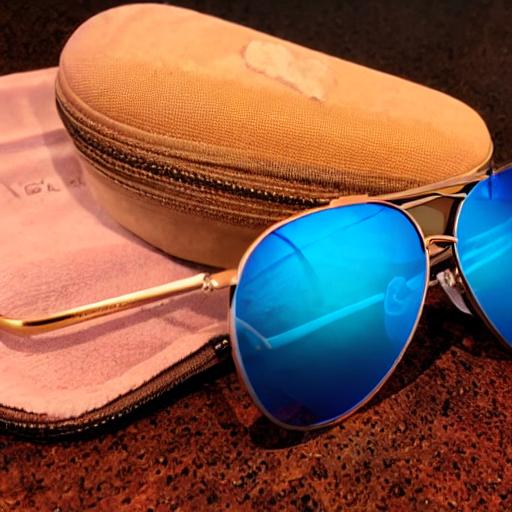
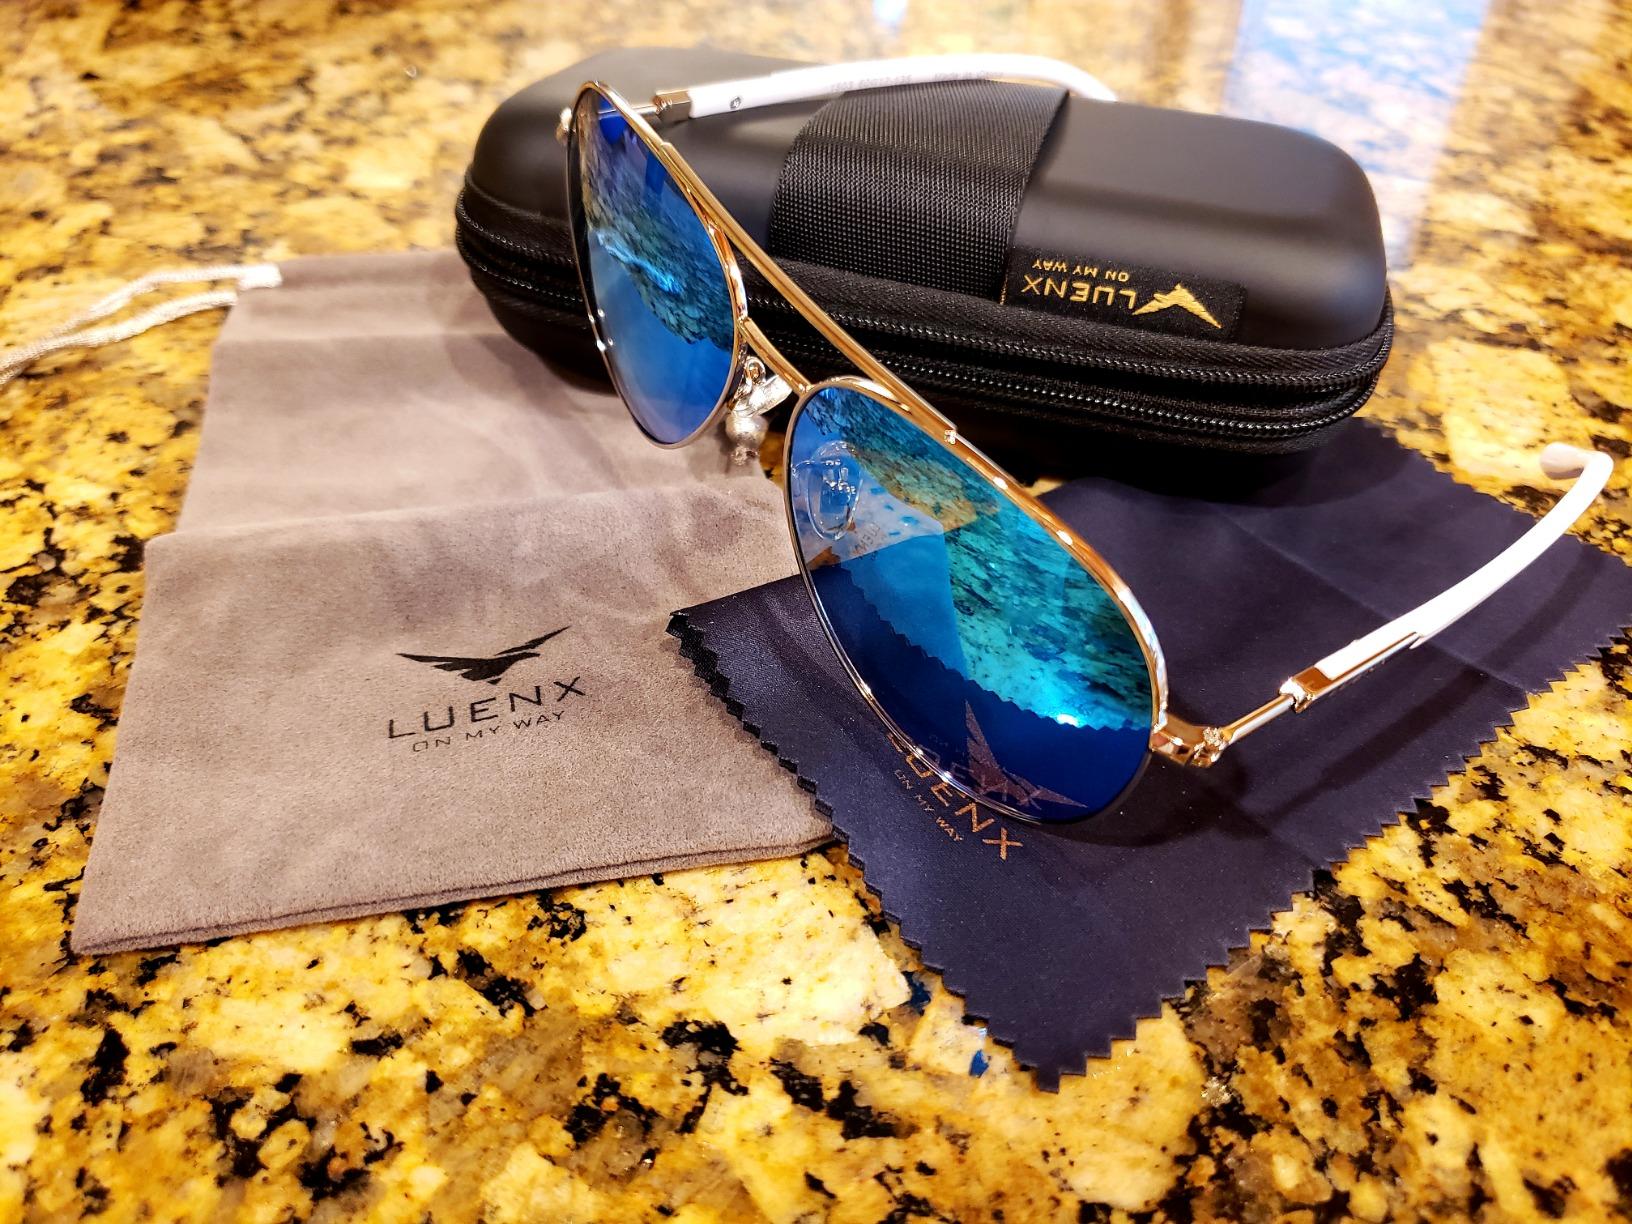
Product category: accessories_sunglasses
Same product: no